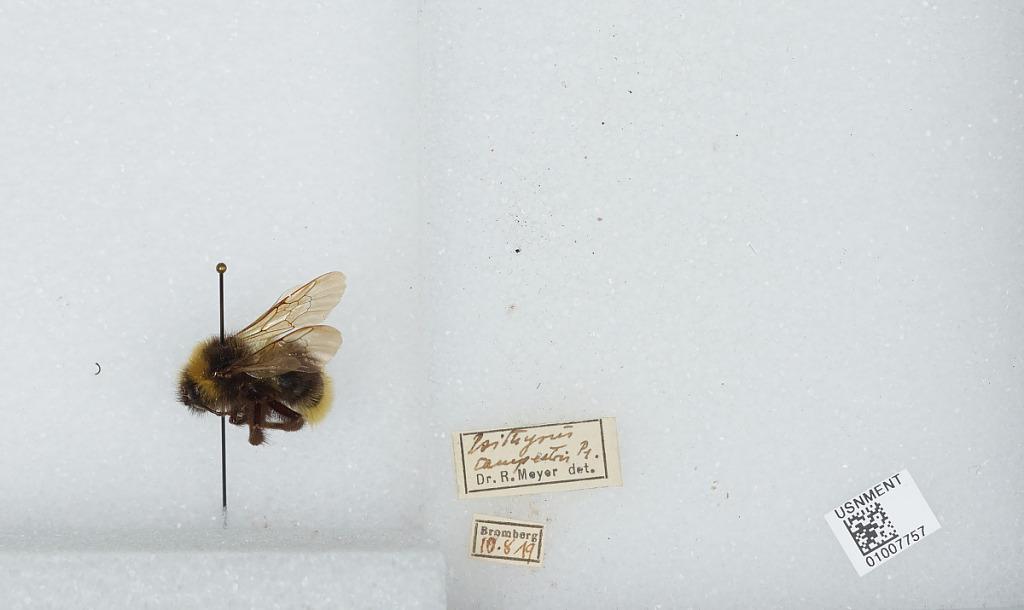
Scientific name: Bombus (Psithyrus) campestris Panzer
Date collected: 1919-8-10
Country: Germany
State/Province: North Rhine-Westphalia
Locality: Bromberg
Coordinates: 51.2131, 8.66946
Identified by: Meyer, R.